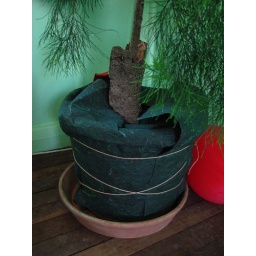
Daintree pine - in pot